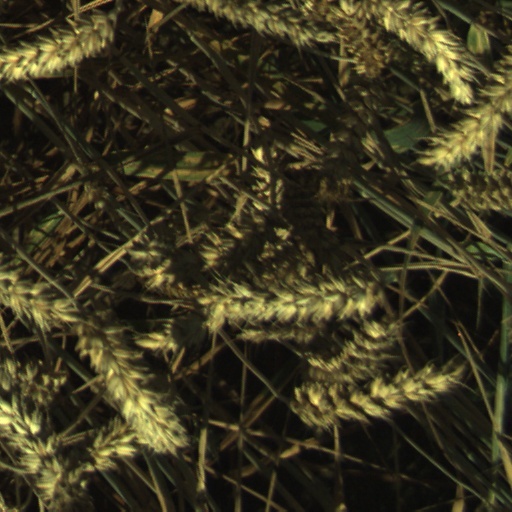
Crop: wheat